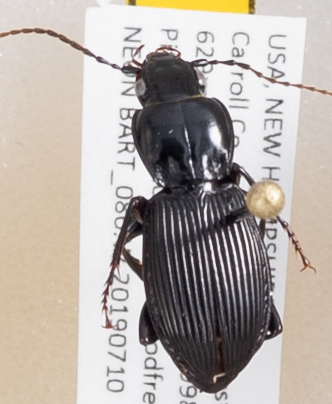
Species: Pterostichus coracinus
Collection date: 2019-07-10
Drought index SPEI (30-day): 0.334
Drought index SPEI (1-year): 1.28
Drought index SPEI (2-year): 0.664